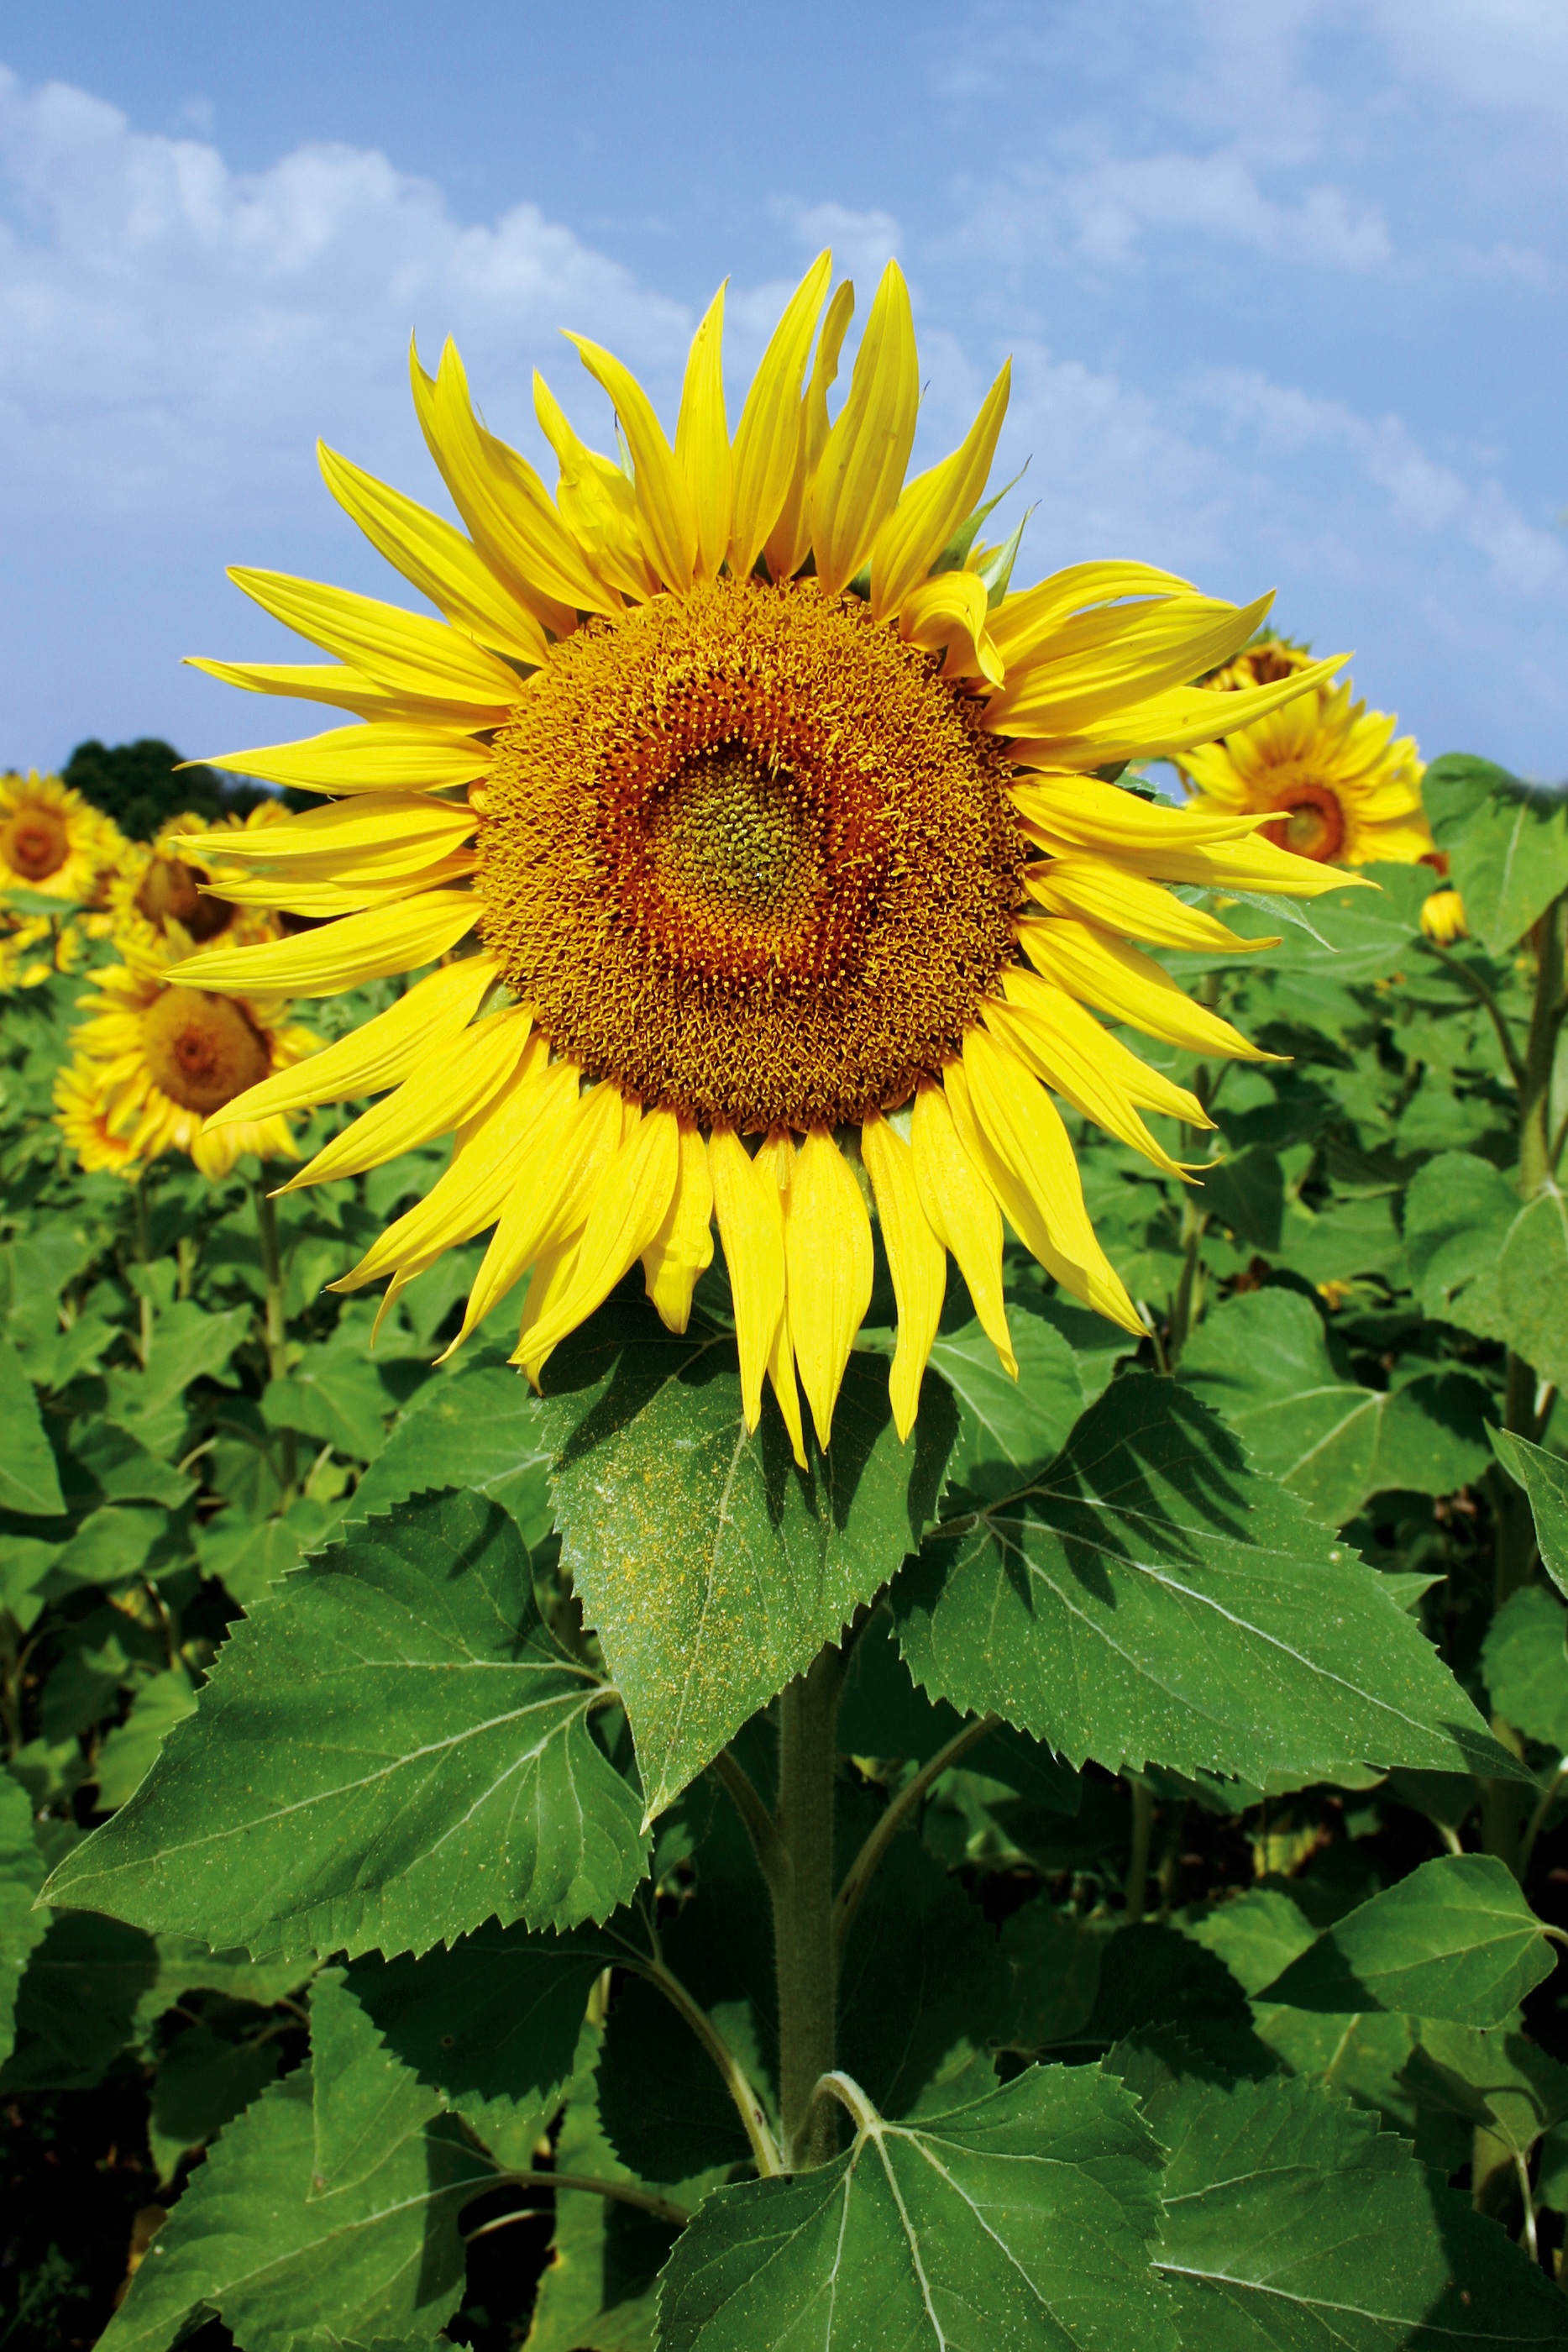
nature, plant, field, flower, summer, botany, yellow, agriculture, flora, sunflower, the sky, flowering plant, daisy family, asterales, sunflower seed, annual plant, land plant